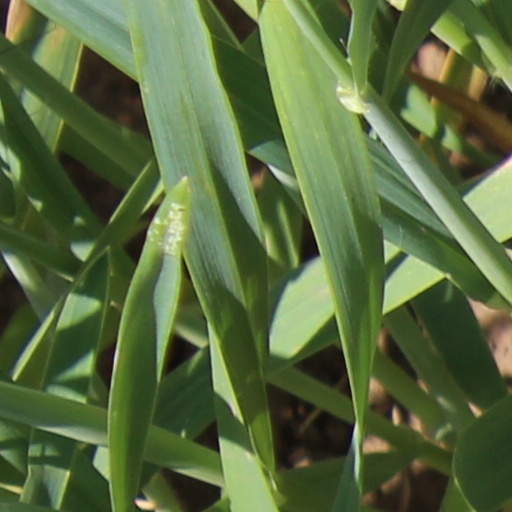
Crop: wheat